California Energy Commission

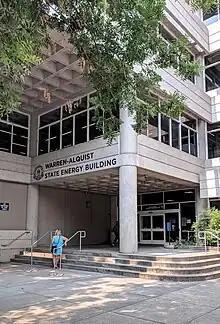
The front entrance of the California Energy Commission's Warren–Alquist Energy Building in Sacramento

In 2007, the commission set up relatively strict laws that forbid the signing of new energy supply contracts between utilities and coal-fired power plants. This was a major initiative to stem greenhouse gas emissions by 2020.